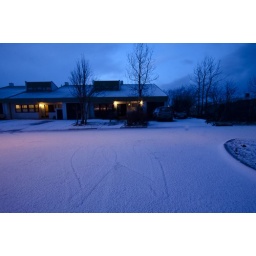
The sign of love in front of our house